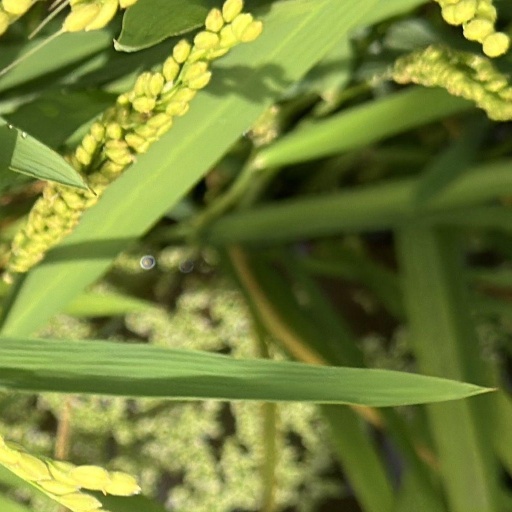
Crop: rice